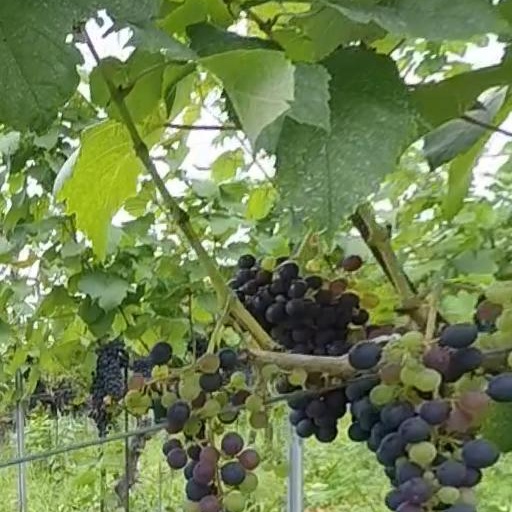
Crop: grape